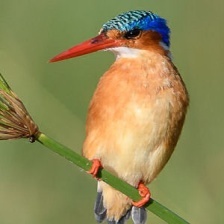
Species: MALACHITE KINGFISHER
Scientific name: CORYTHORNIS CRISTATUS